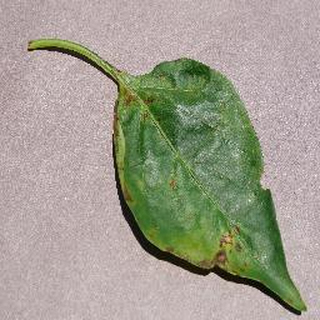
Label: bell_pepper_bacterial_spot